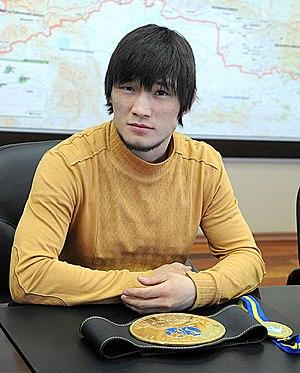
Opan Sat est un lutteur libre russe.